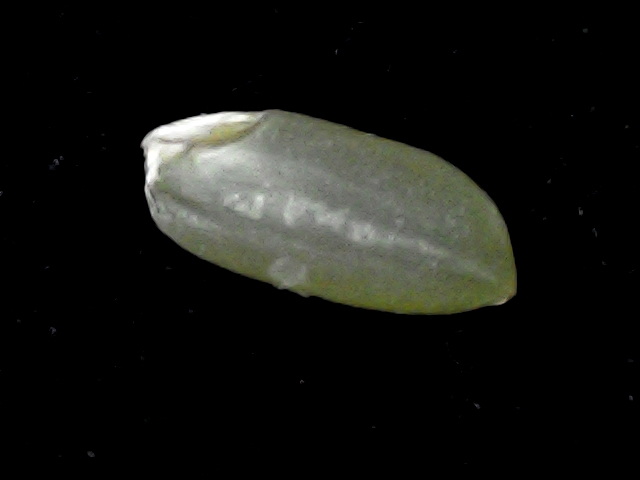
Rice variety: BD39